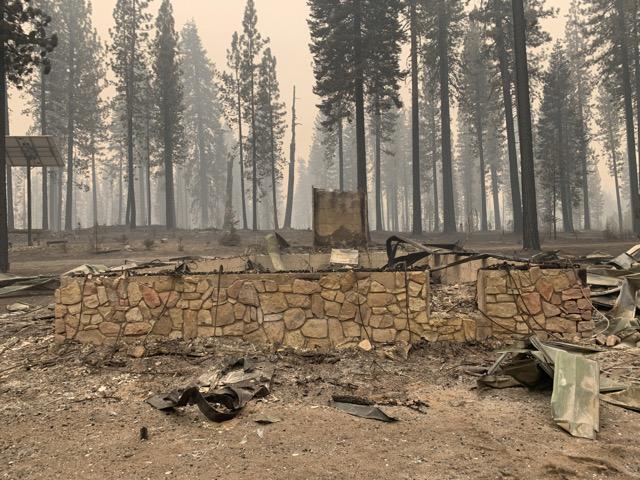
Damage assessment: destroyed